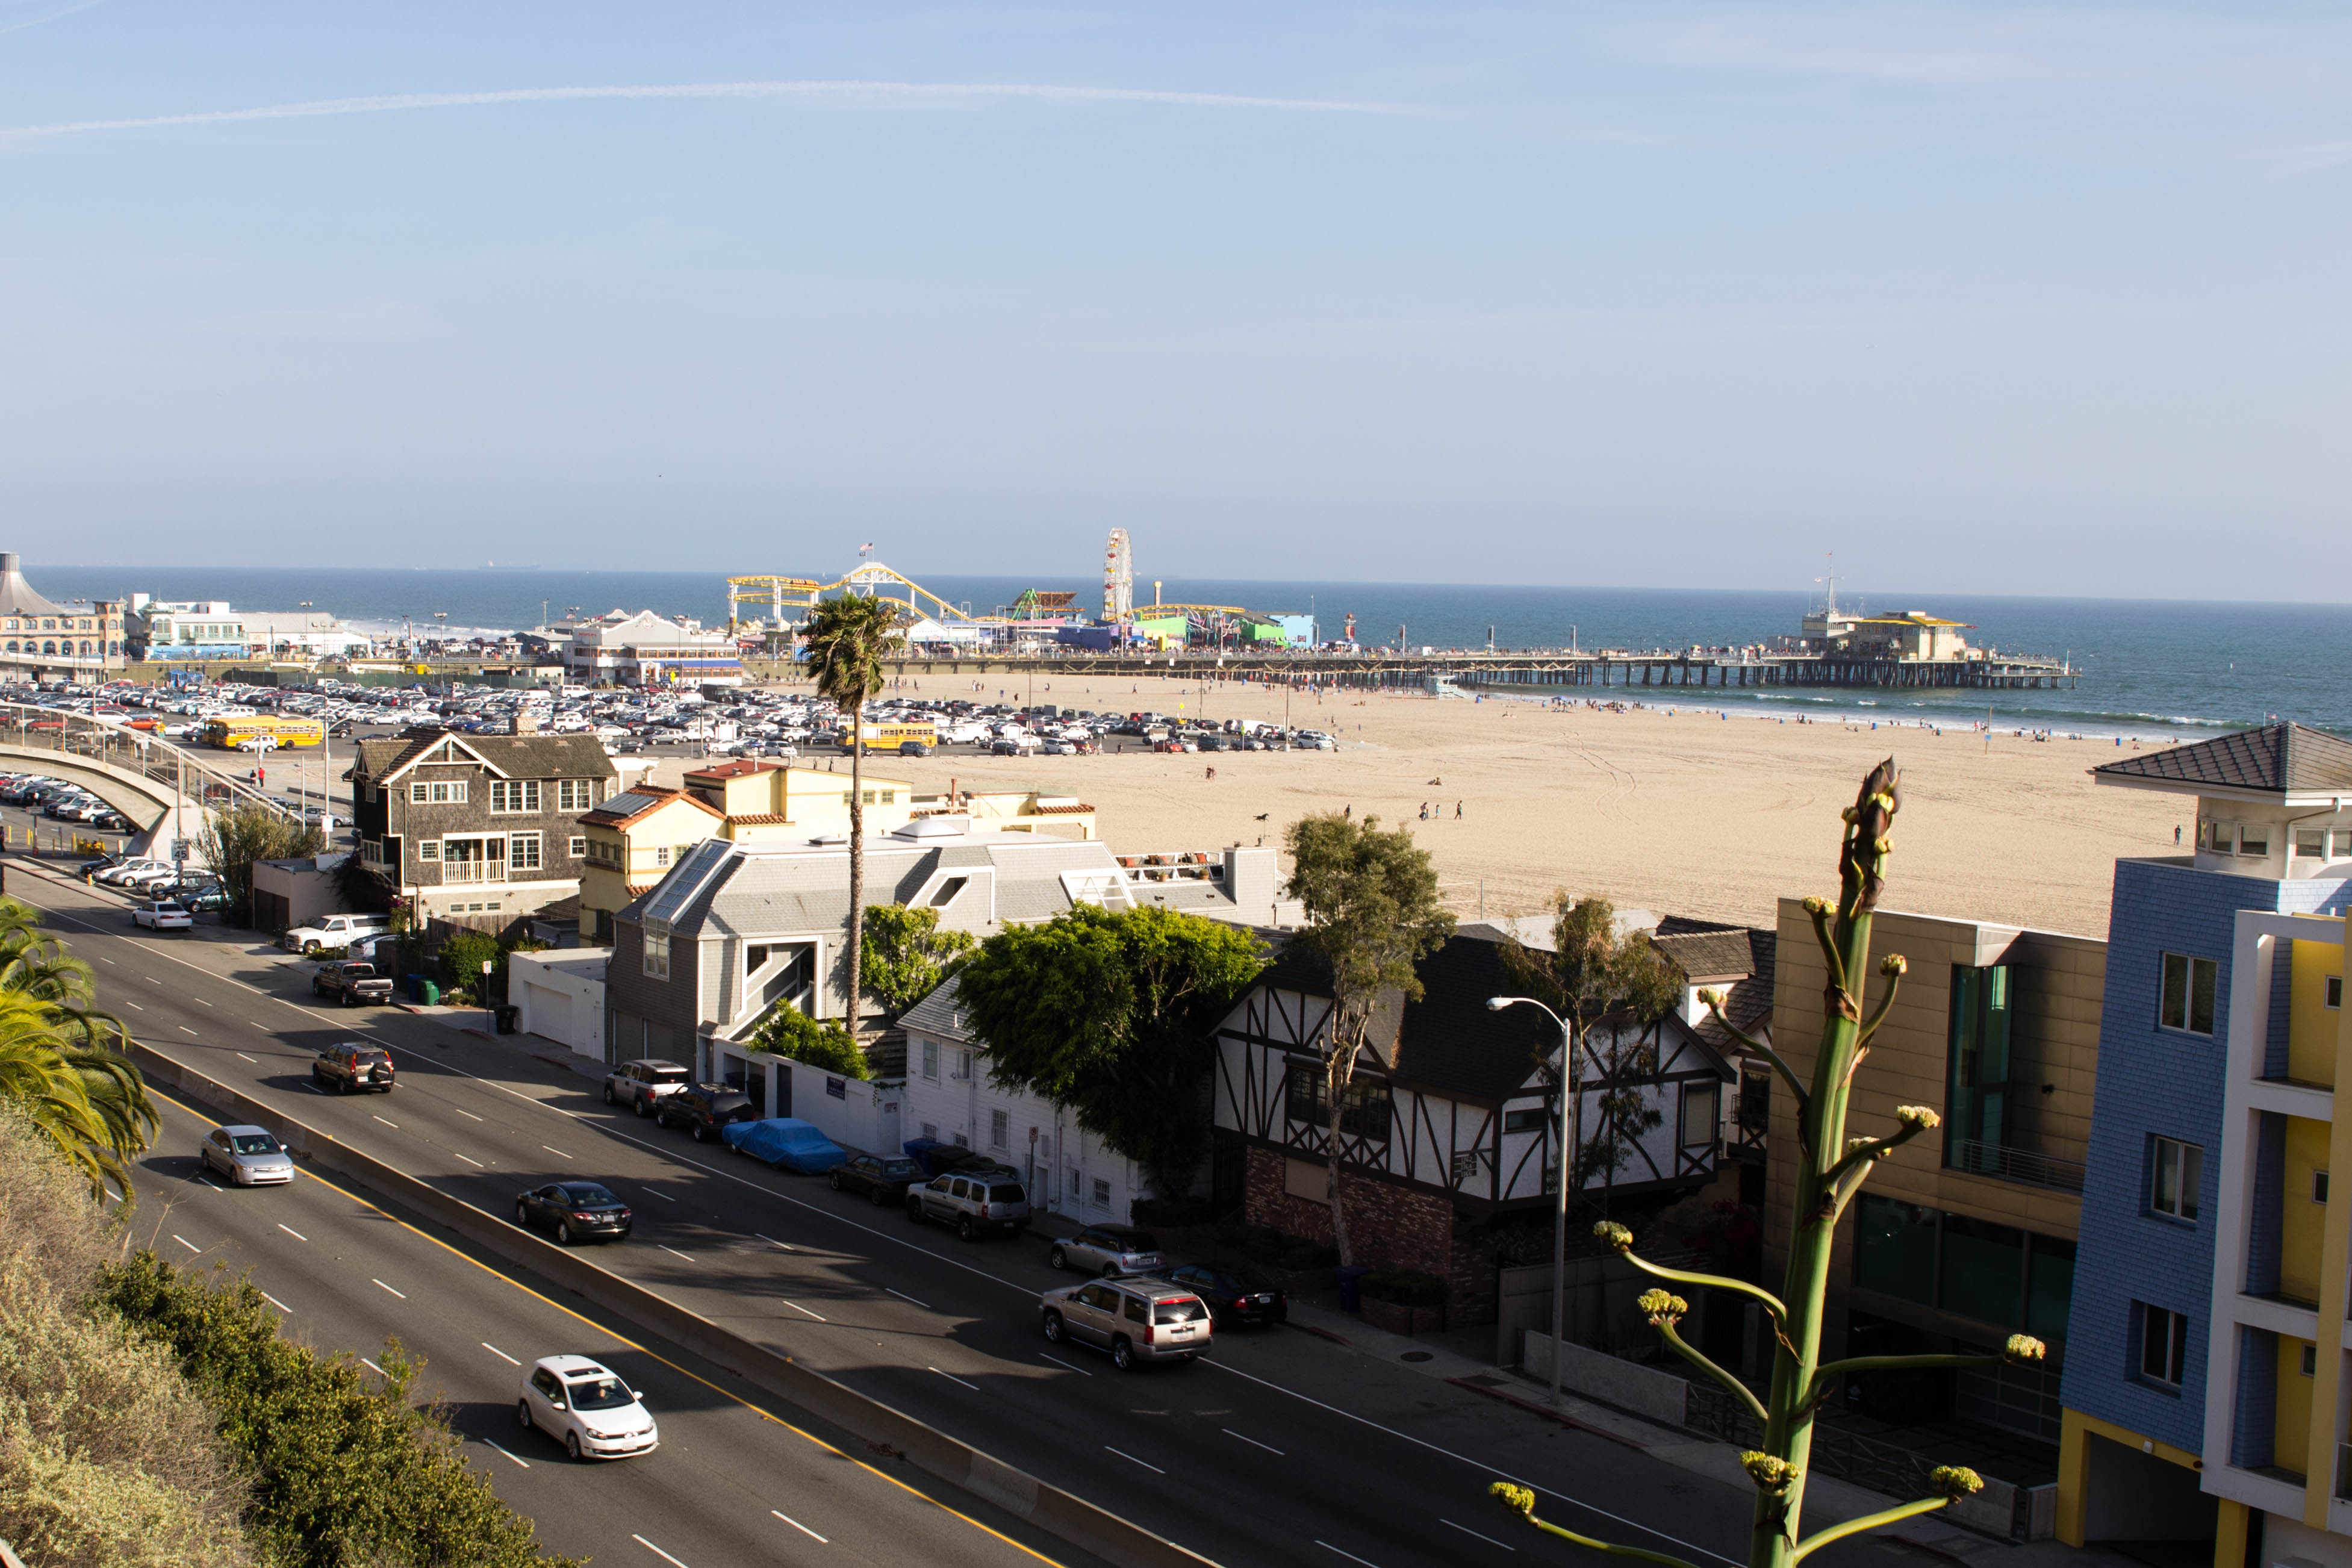
sea, coast, highway, walkway, cityscape, transport, vehicle, infrastructure